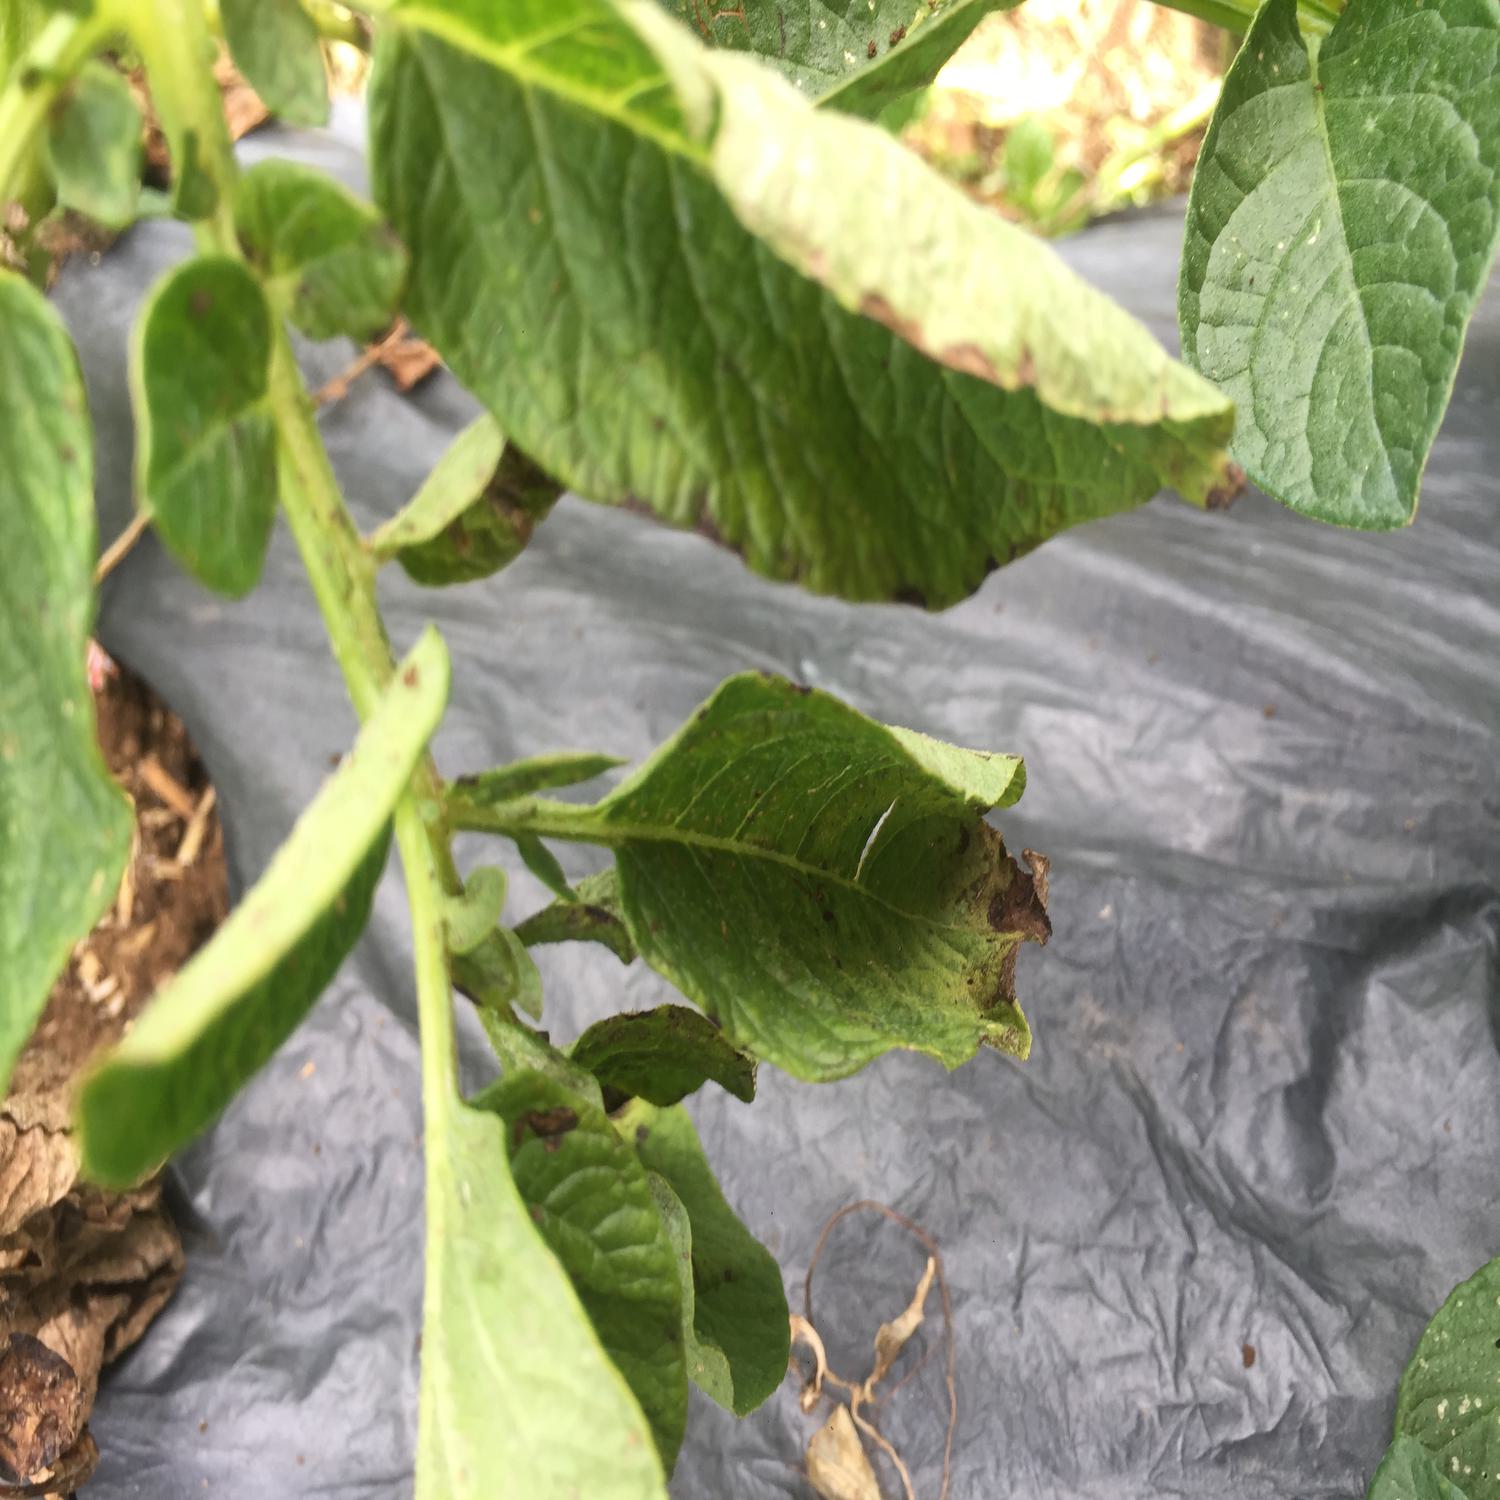
Label: Fungi